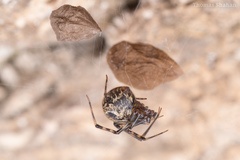
Species: Parasteatoda_tepidariorum